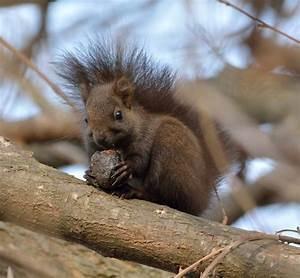
squirrel